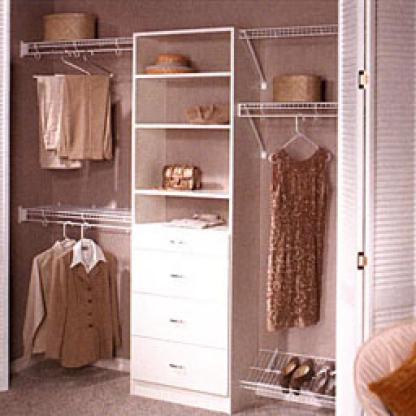
Scene: Indoor